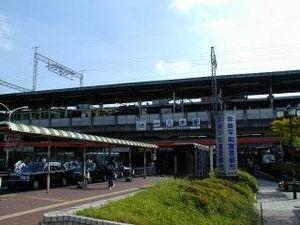
La gare de Yamato-Yagi est une gare ferroviaire de la ville de Kashihara, dans la préfecture de Nara au Japon. La gare est gérée par la compagnie Kintetsu.